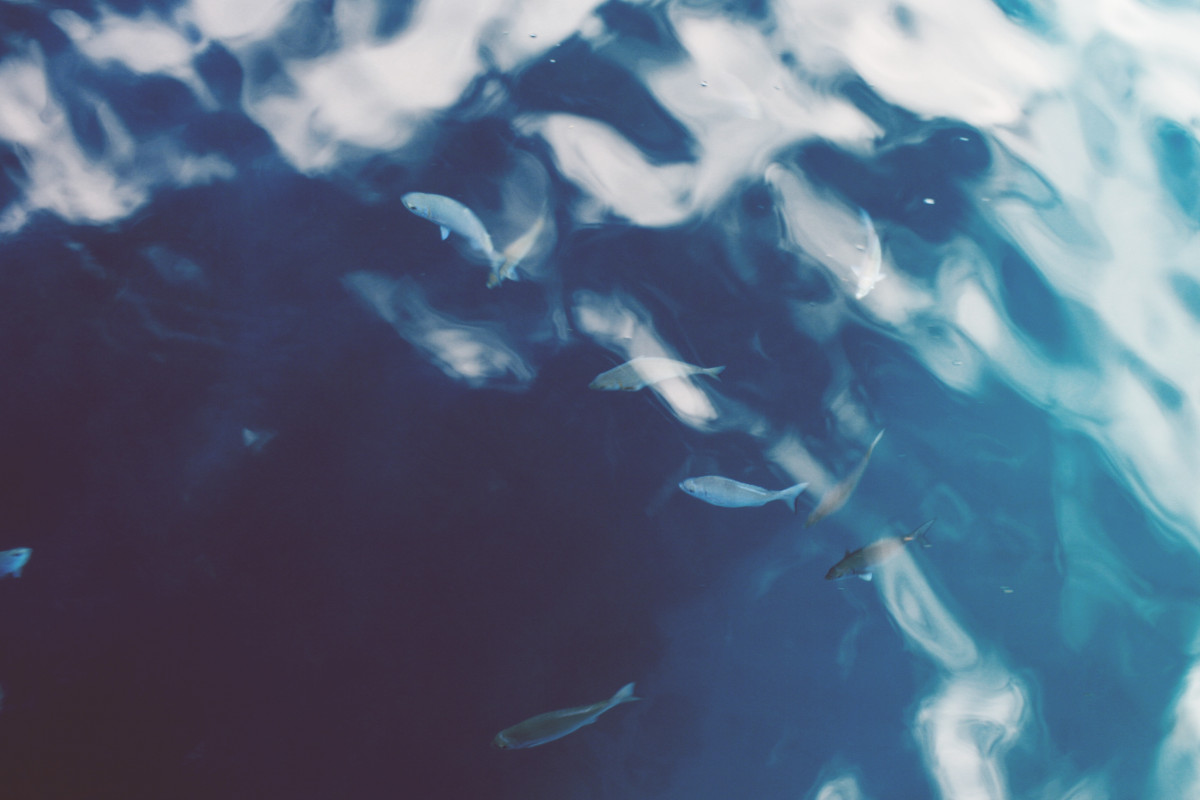
Tags: water, ocean, ripple, pond, underwater, reflection, blue, fish